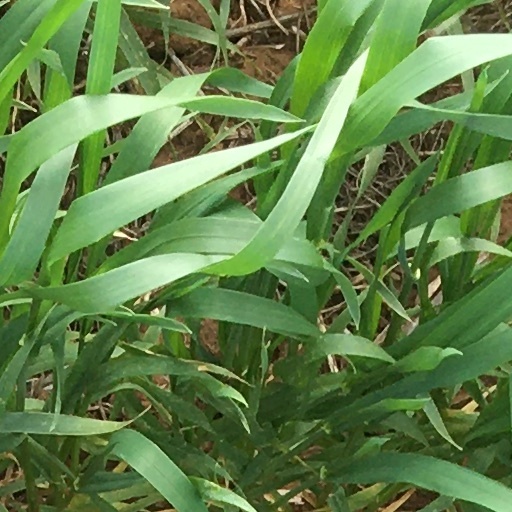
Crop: wheat